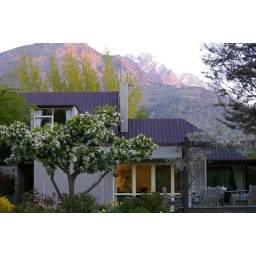
snap of the house in the evening in Spring time. See the orange light on the remarkables and Mum in the kitchen.